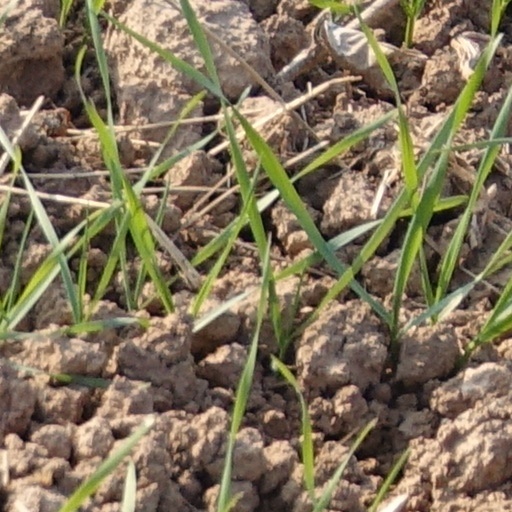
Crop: wheat